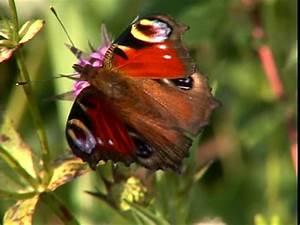
Label: butterfly